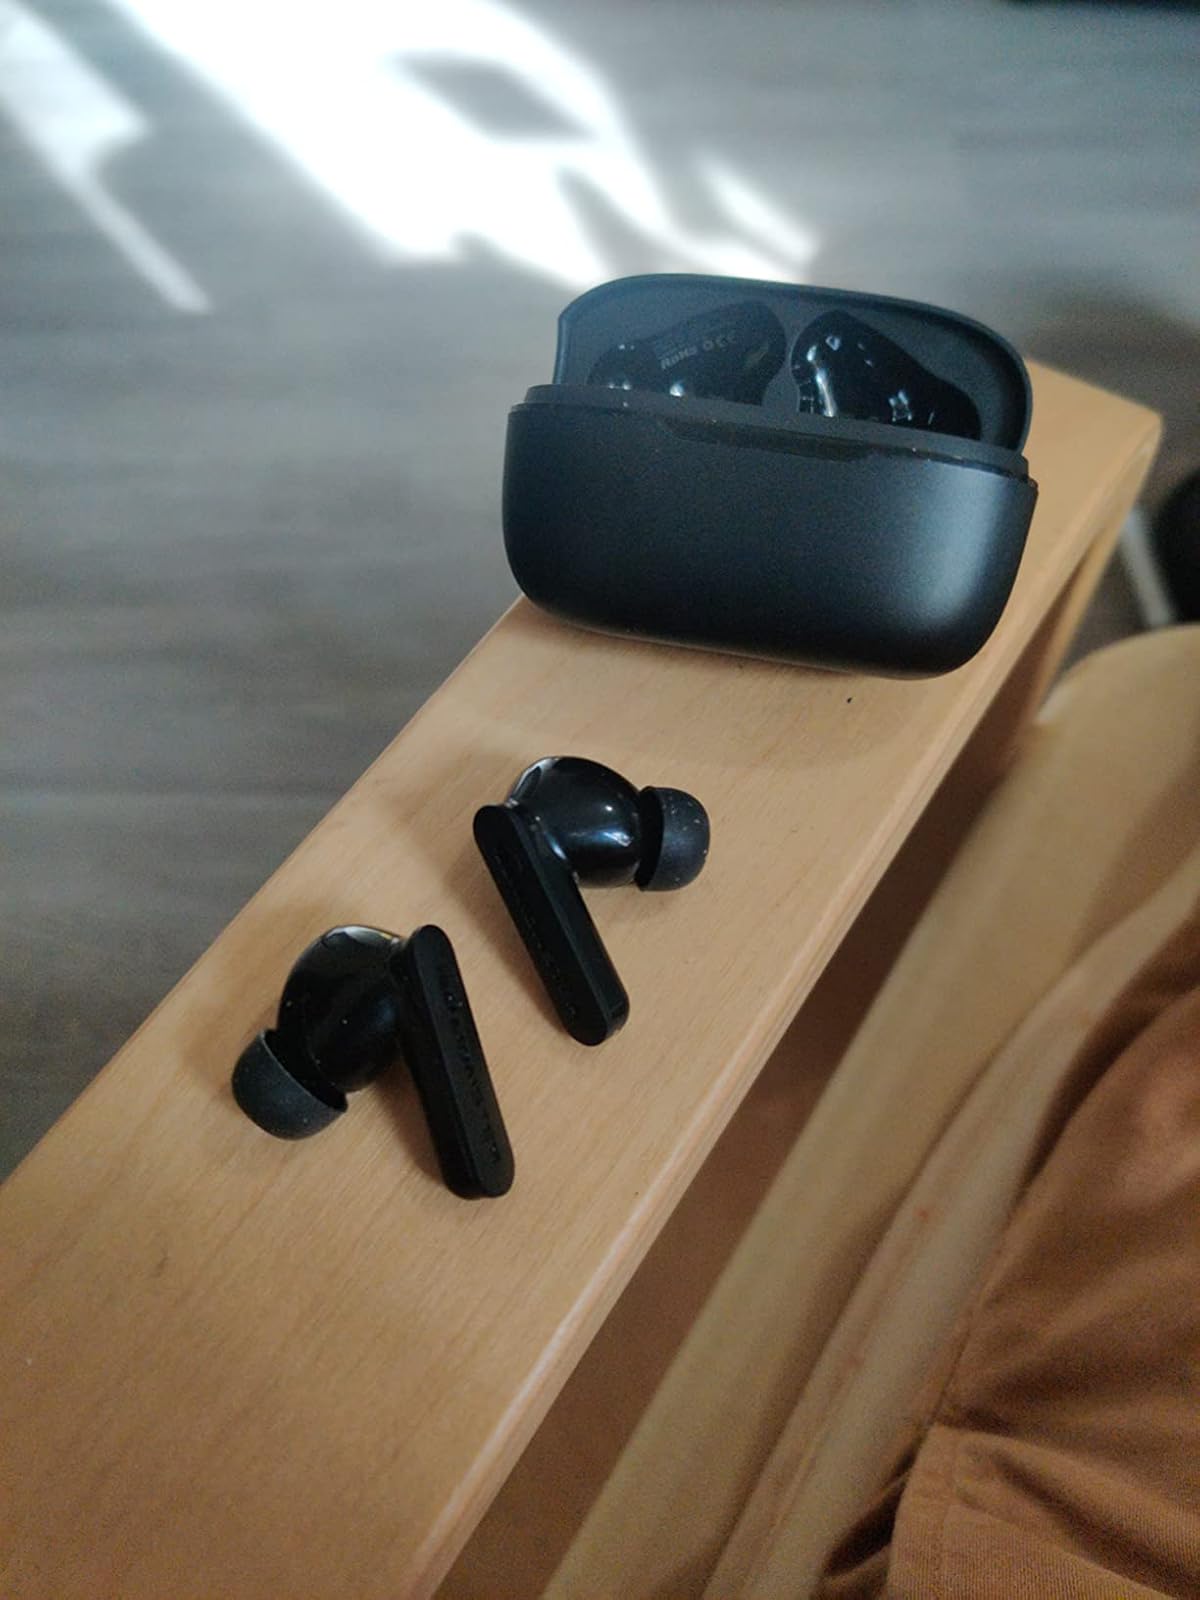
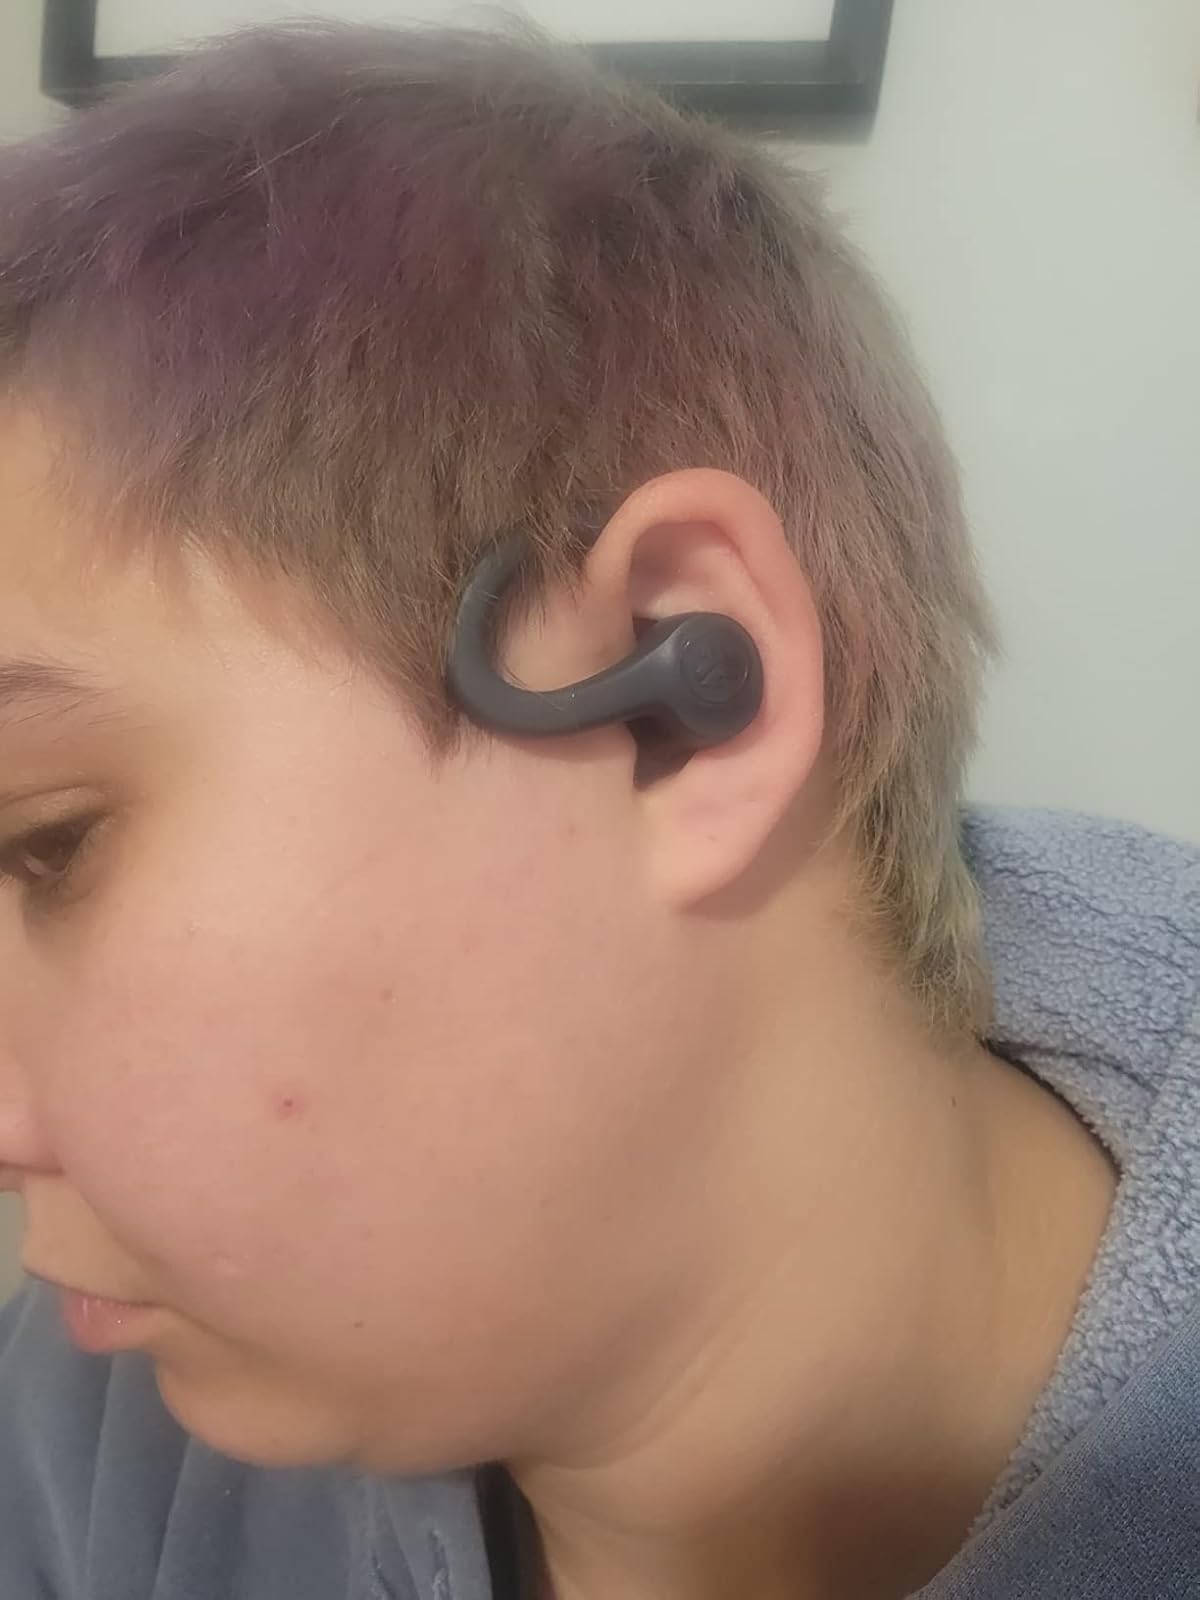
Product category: earbuds
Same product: no